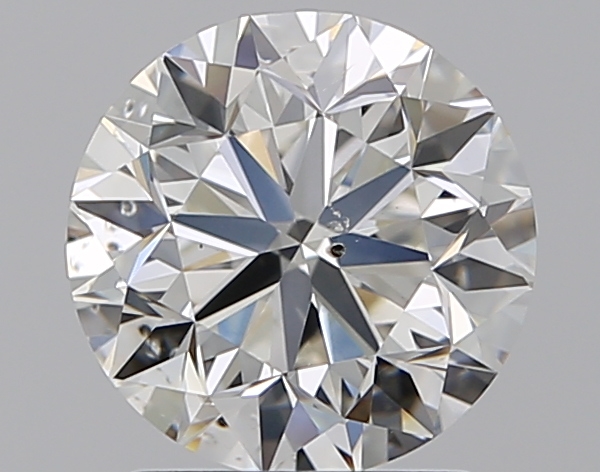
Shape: round
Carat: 1.7
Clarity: SI1
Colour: H
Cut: VG
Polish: EX
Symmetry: VG
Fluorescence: ST
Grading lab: GIA
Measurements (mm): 7.37 x 7.45 x 4.82